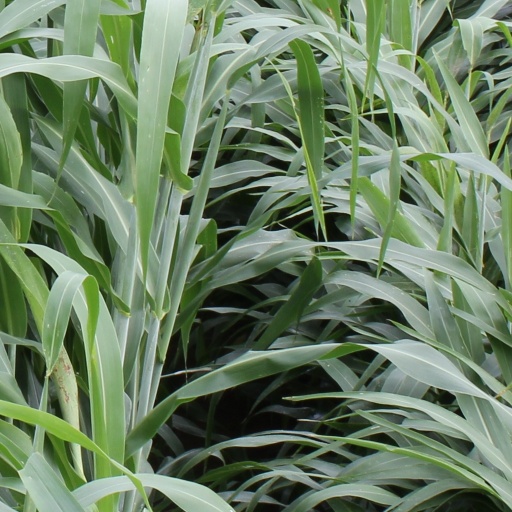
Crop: sorghum